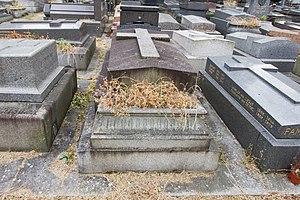
Sépulture de Bojidar Karageorgevitch (1862-1908), prince, journaliste et artiste serbe